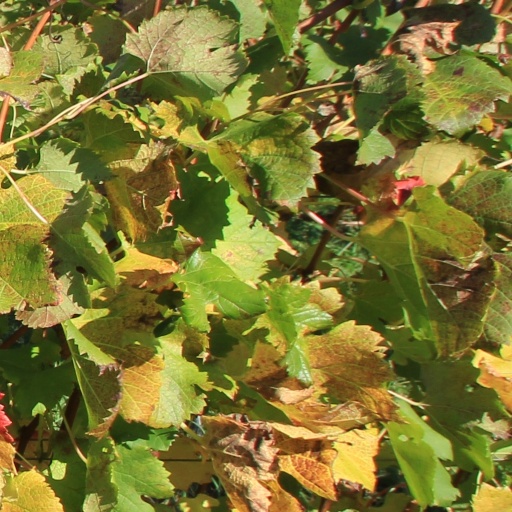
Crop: grape